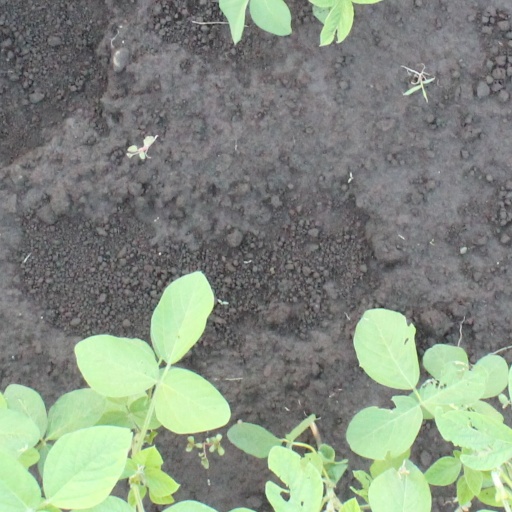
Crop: soybean